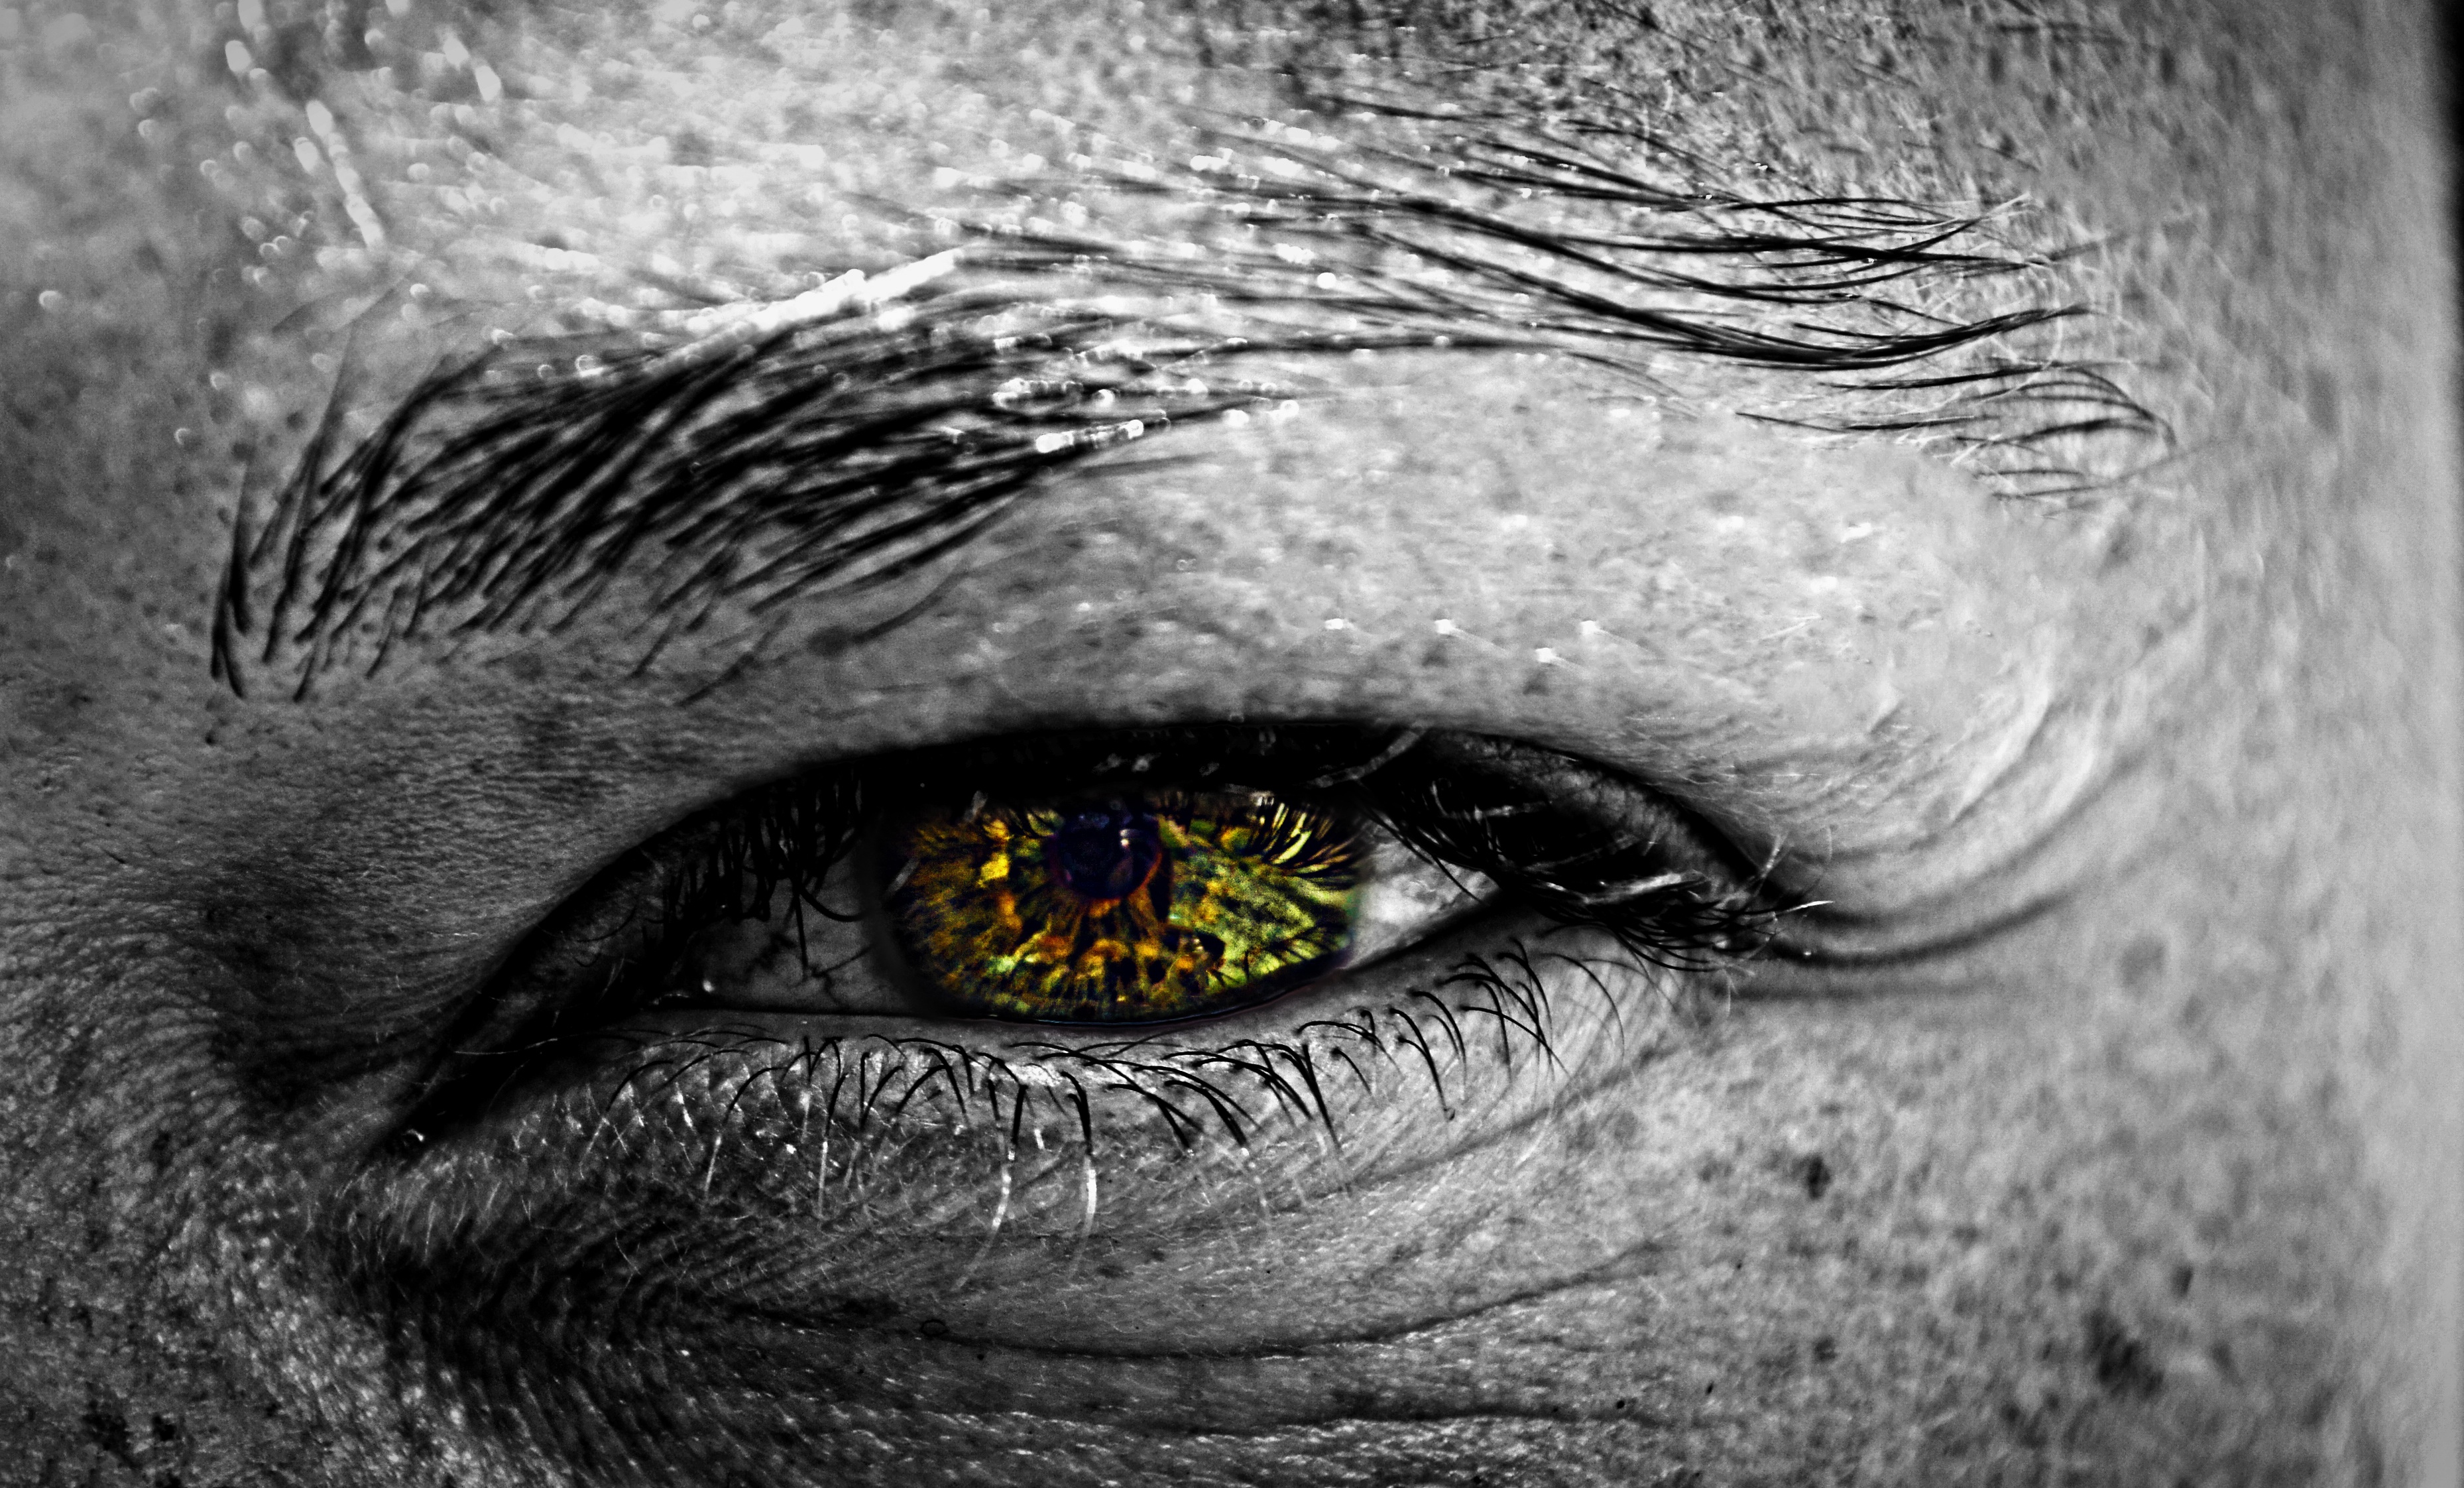
black and white, photography, macro, darkness, black, monochrome, close up, human body, colors, sketch, drawing, eye, head, organ, emotion, monochrome photography